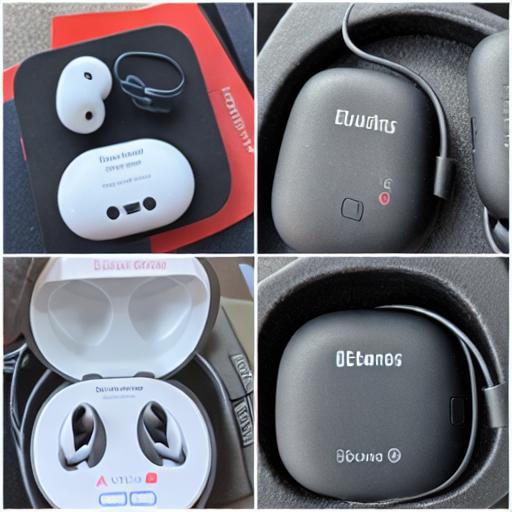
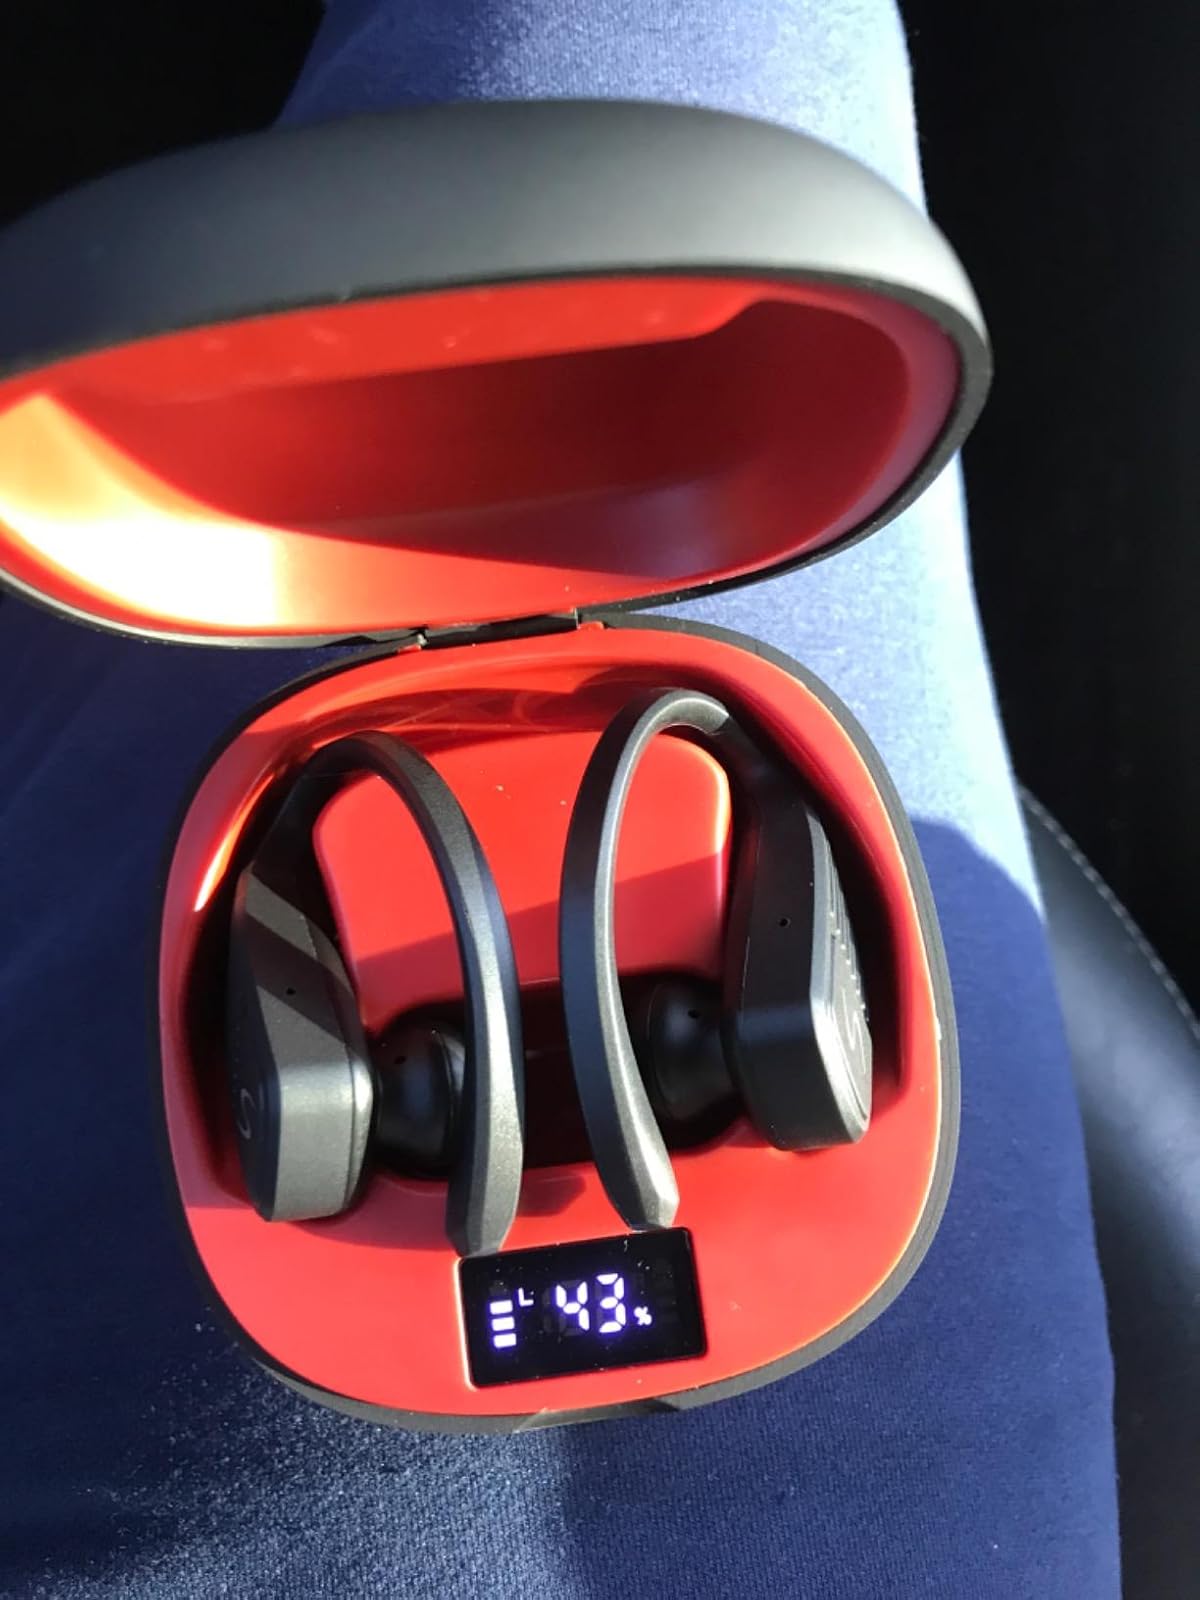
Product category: earbuds
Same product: no